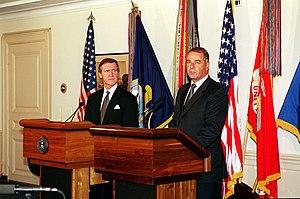
Adolf Ogi, né le 18 juillet 1942 à Kandersteg, est un homme politique suisse, membre de l'Union démocratique du centre.